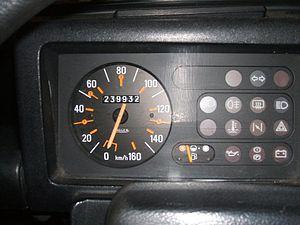
Kilométrage d'une GTL 1986
La Renault 4 est une petite voiture populaire de grande diffusion de conception simple et pratique. C'est aussi la première application de la traction sur une voiture de tourisme de la marque Renault après que cette technique a été adoptée sur l'Estafette en 1959.